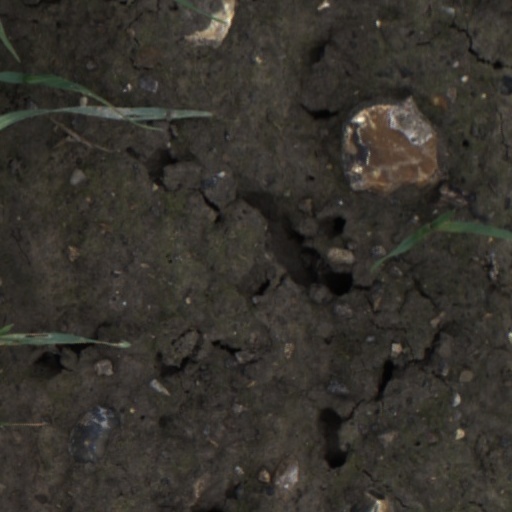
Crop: wheat